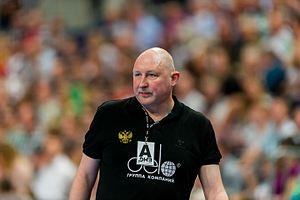
Dimitri Nikolaïevitch Torgovanov, né le 5 février 1972 à Leningrad, est un ancien joueur de handball russe évoluant au poste de pivot.